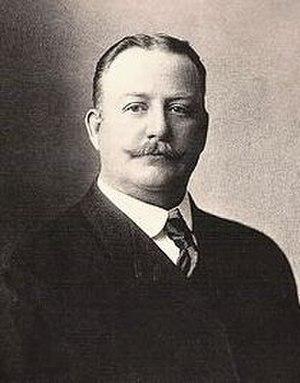
Frederic Sackrider Remington est un peintre, dessinateur et sculpteur américain spécialisé dans la description de l'Ouest américain et rattaché au courant moderniste du réalisme américain.